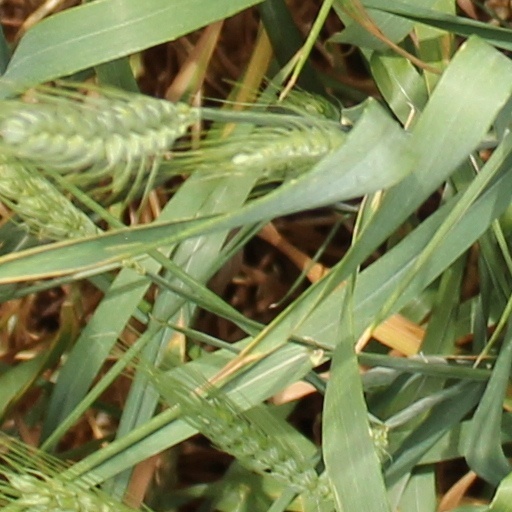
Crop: wheat